Split Costs

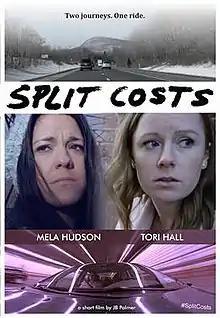

Split Costs is a 2016 dramatic short film, written and directed by Jeffrey B. Palmer. The film premiered at the 2016 Bluestocking Film Festival in Portland, Maine, where it received an Audience Choice Award. Since then, the film has received 15 awards, and has 14 nominations.